Freddy Milton

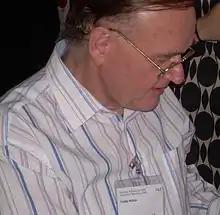

Freddy Milton Larsen (born April 18, 1948) is a Danish comics artist and writer, mostly known under his pen name Freddy Milton. He has worked with the European editions of Donald Duck and Woody Woodpecker. "Familien Gnuff" and "Villiam" are two of his own comics creations.